List of birds of Leicestershire and Rutland

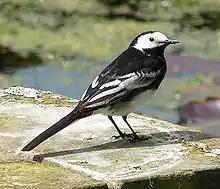
Pied wagtail, British race "Motacilla alba yarelli"

Rails and allies mainly occupy dense vegetation in damp environments near lakes, marshes or rivers. Many are shy and secretive birds, making them difficult to observe. Most species have strong legs and long toes which are well adapted to soft uneven surfaces.